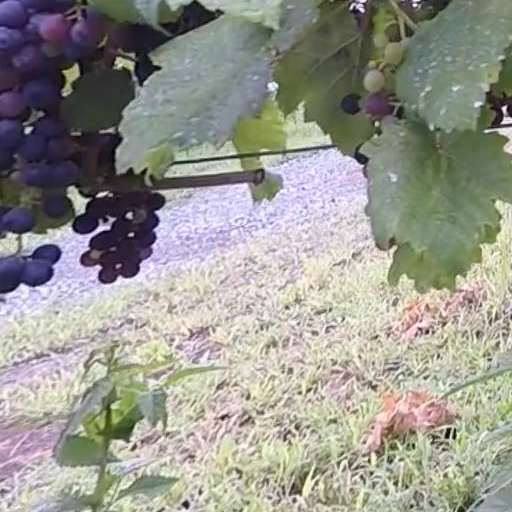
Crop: grape